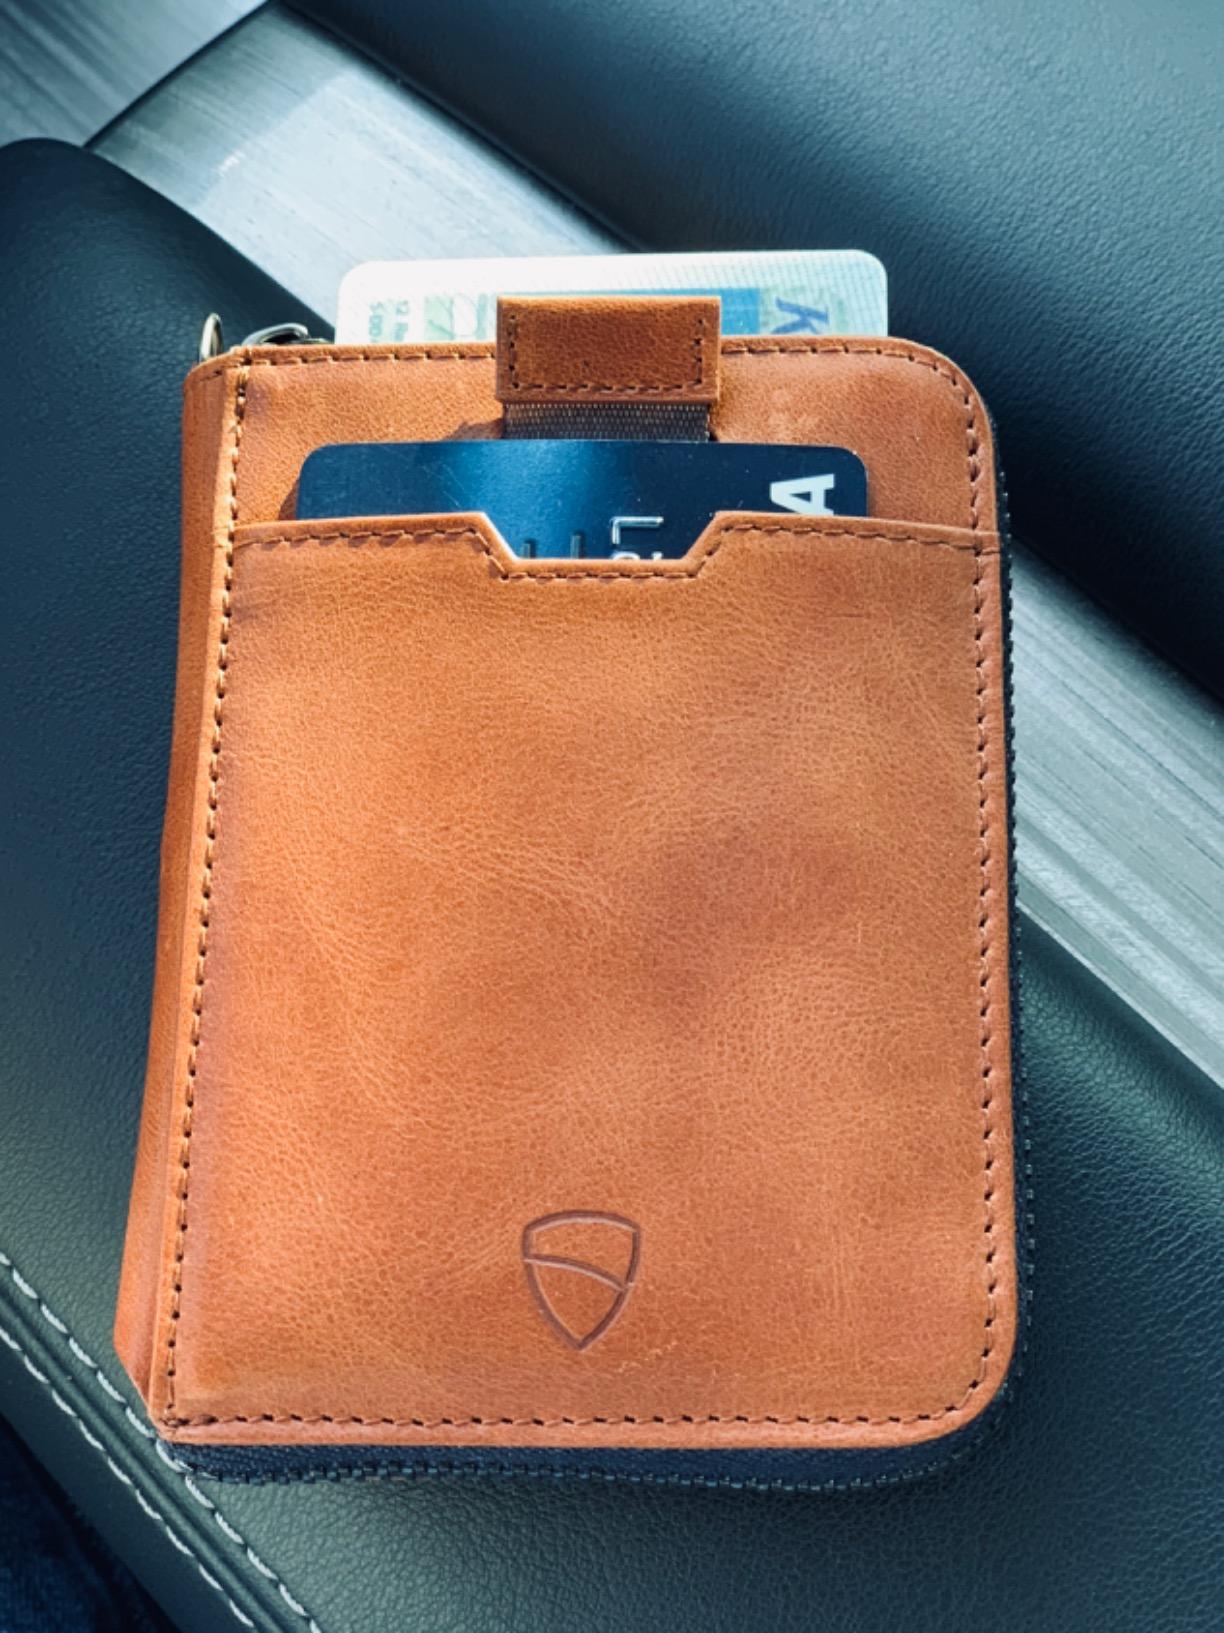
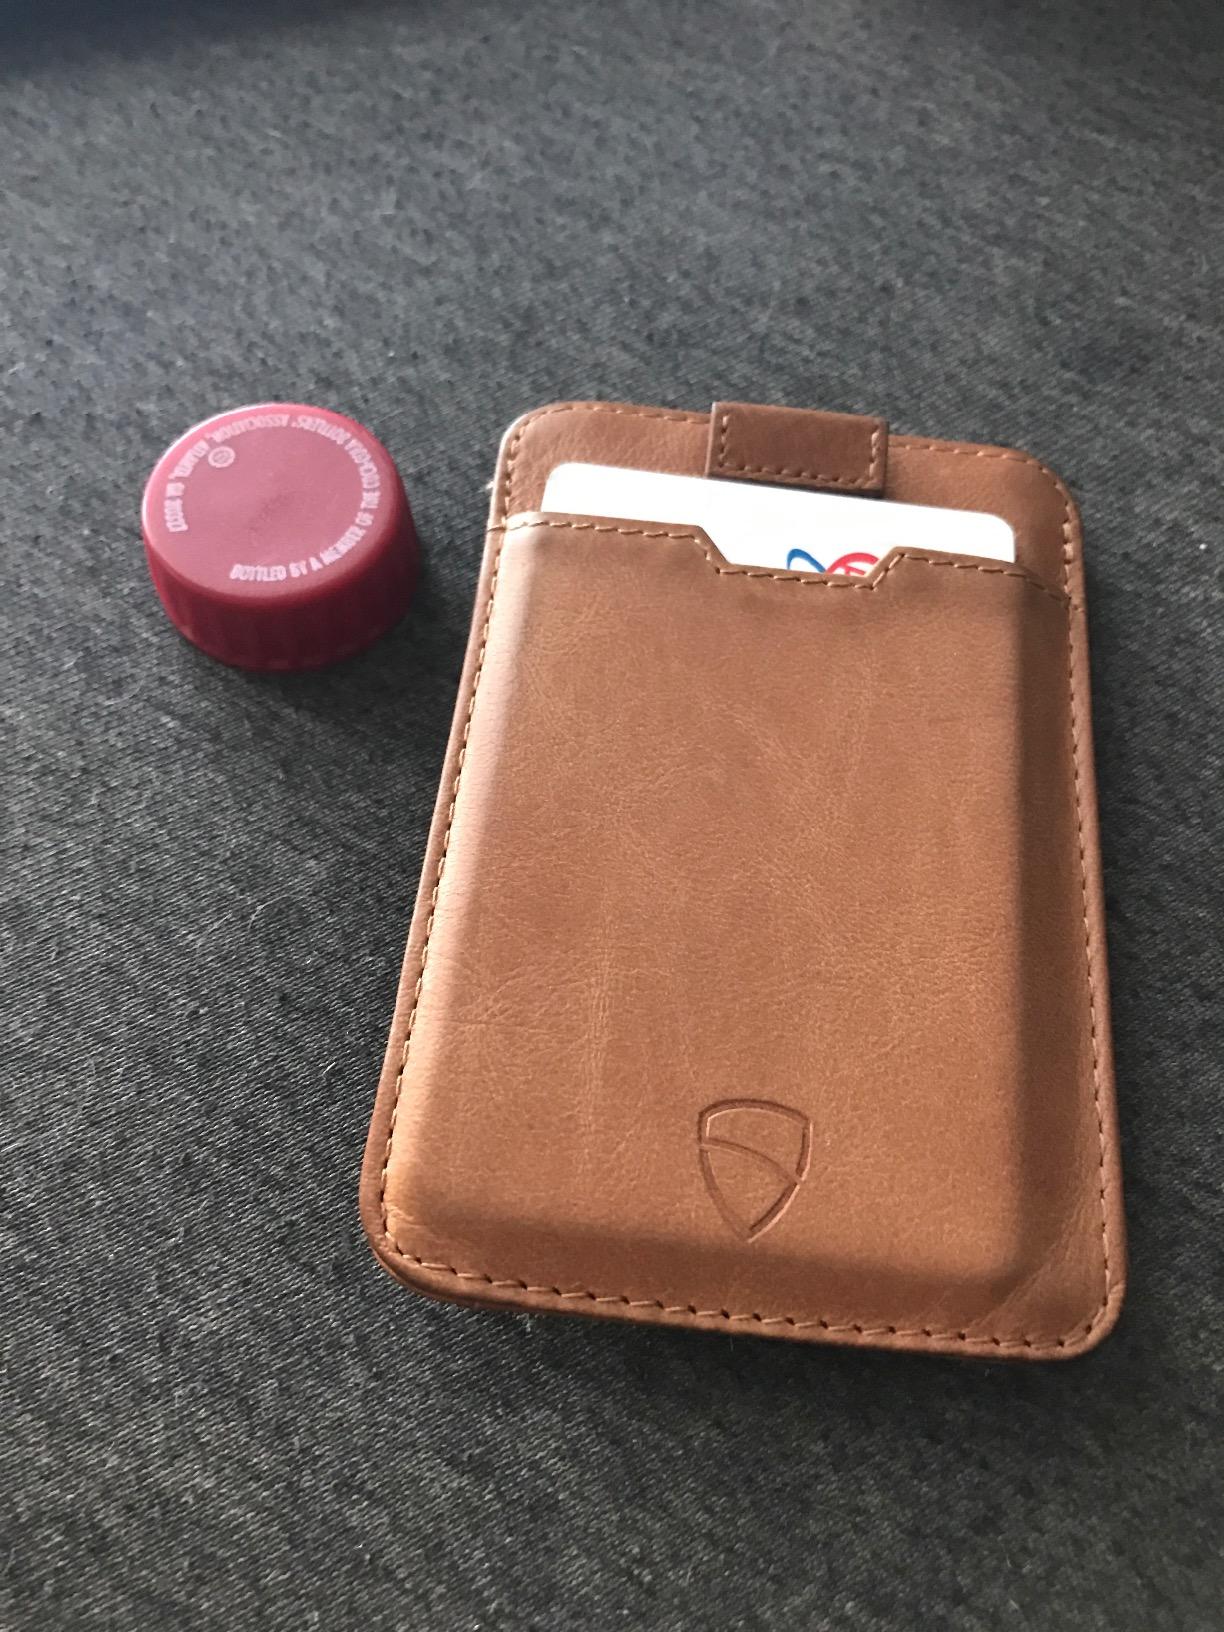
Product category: accessories_wallet
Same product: no